Daniel Tioumentsev

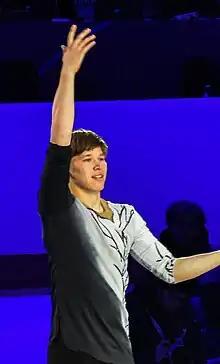
Tioumentsev at the 2022–23 Grand Prix of Figure Skating Final in 2022

Daniel Tioumentsev (born March 14, 2002) is an American pair skater. With former skating partner, Sophia Baram, he is the 2023 World Junior champion, 2022–23 Junior Grand Prix Final silver medalist, the 2022 JGP Czech Republic champion, the 2022 JGP Poland II bronze medalist, and the 2022 U.S. junior national champion.